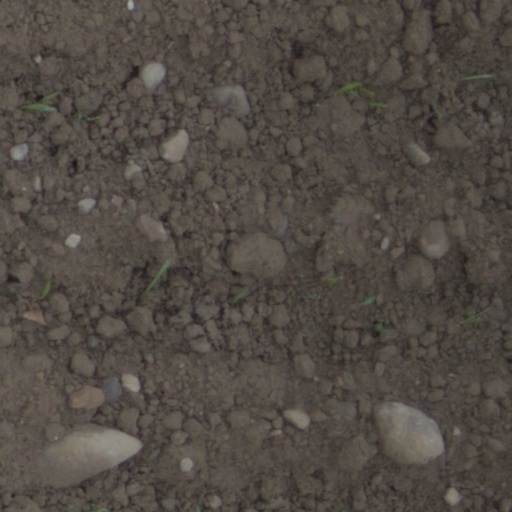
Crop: wheat